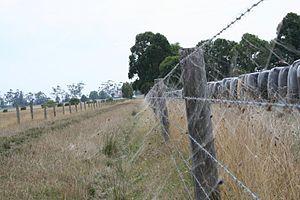
Austracantha minax, unique représentant du genre Austracantha, est une espèce d'araignées aranéomorphes de la famille des Araneidae.